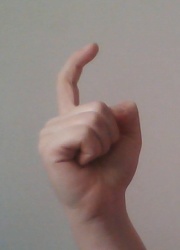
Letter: ra